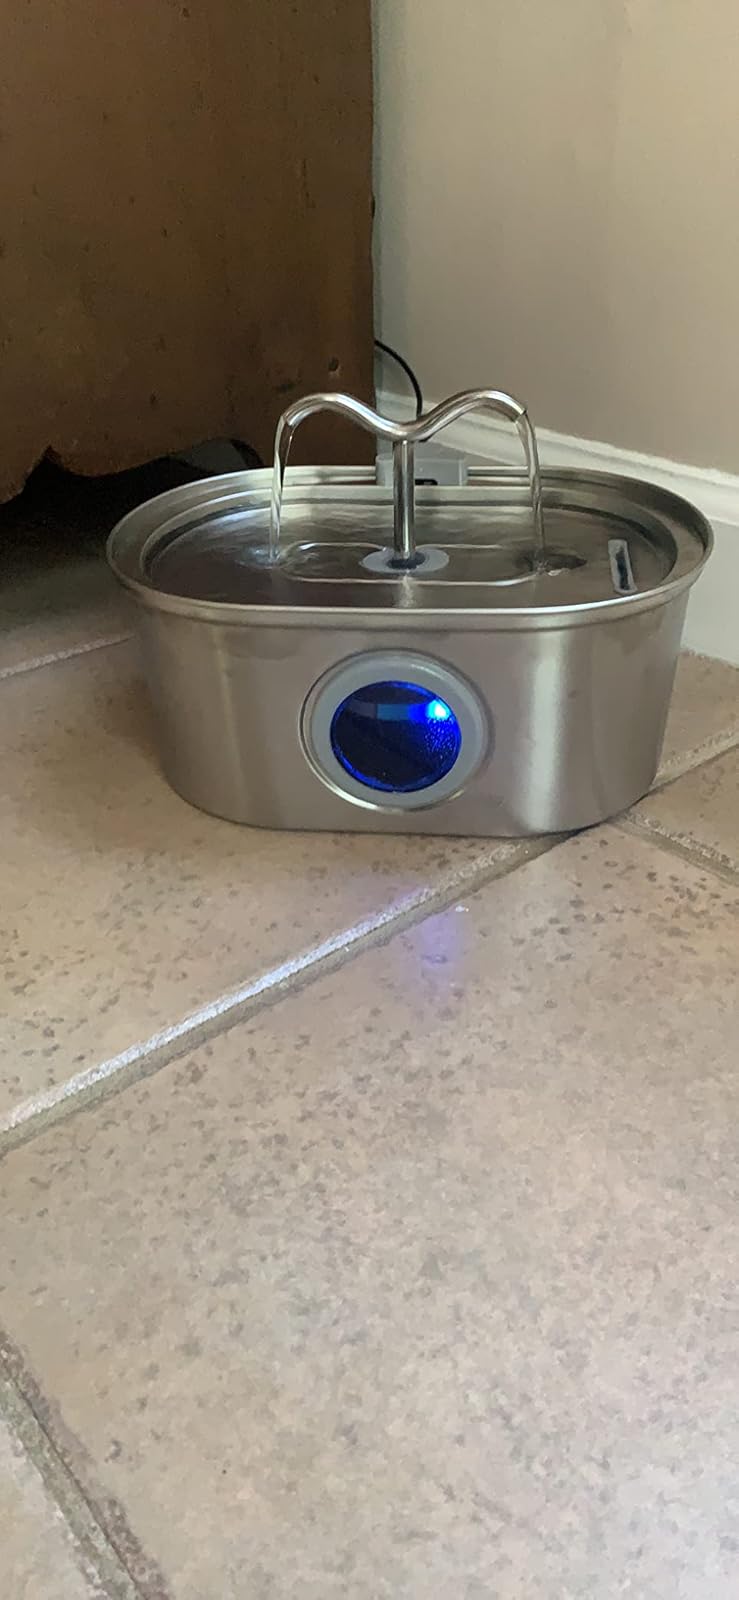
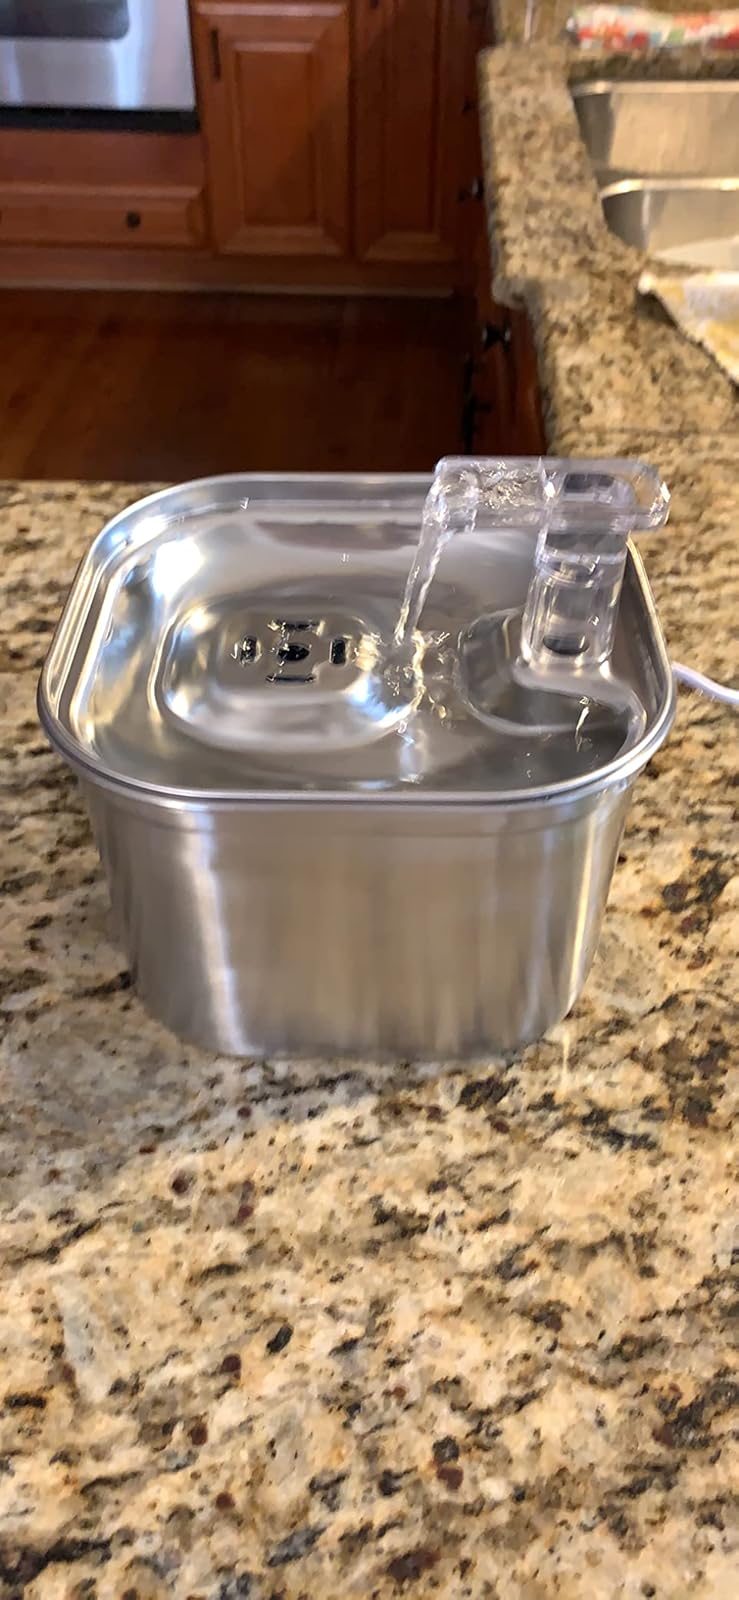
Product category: items_bowl
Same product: no